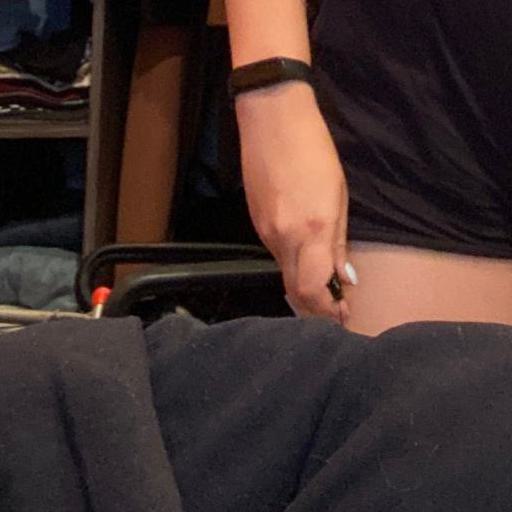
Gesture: no_gesture